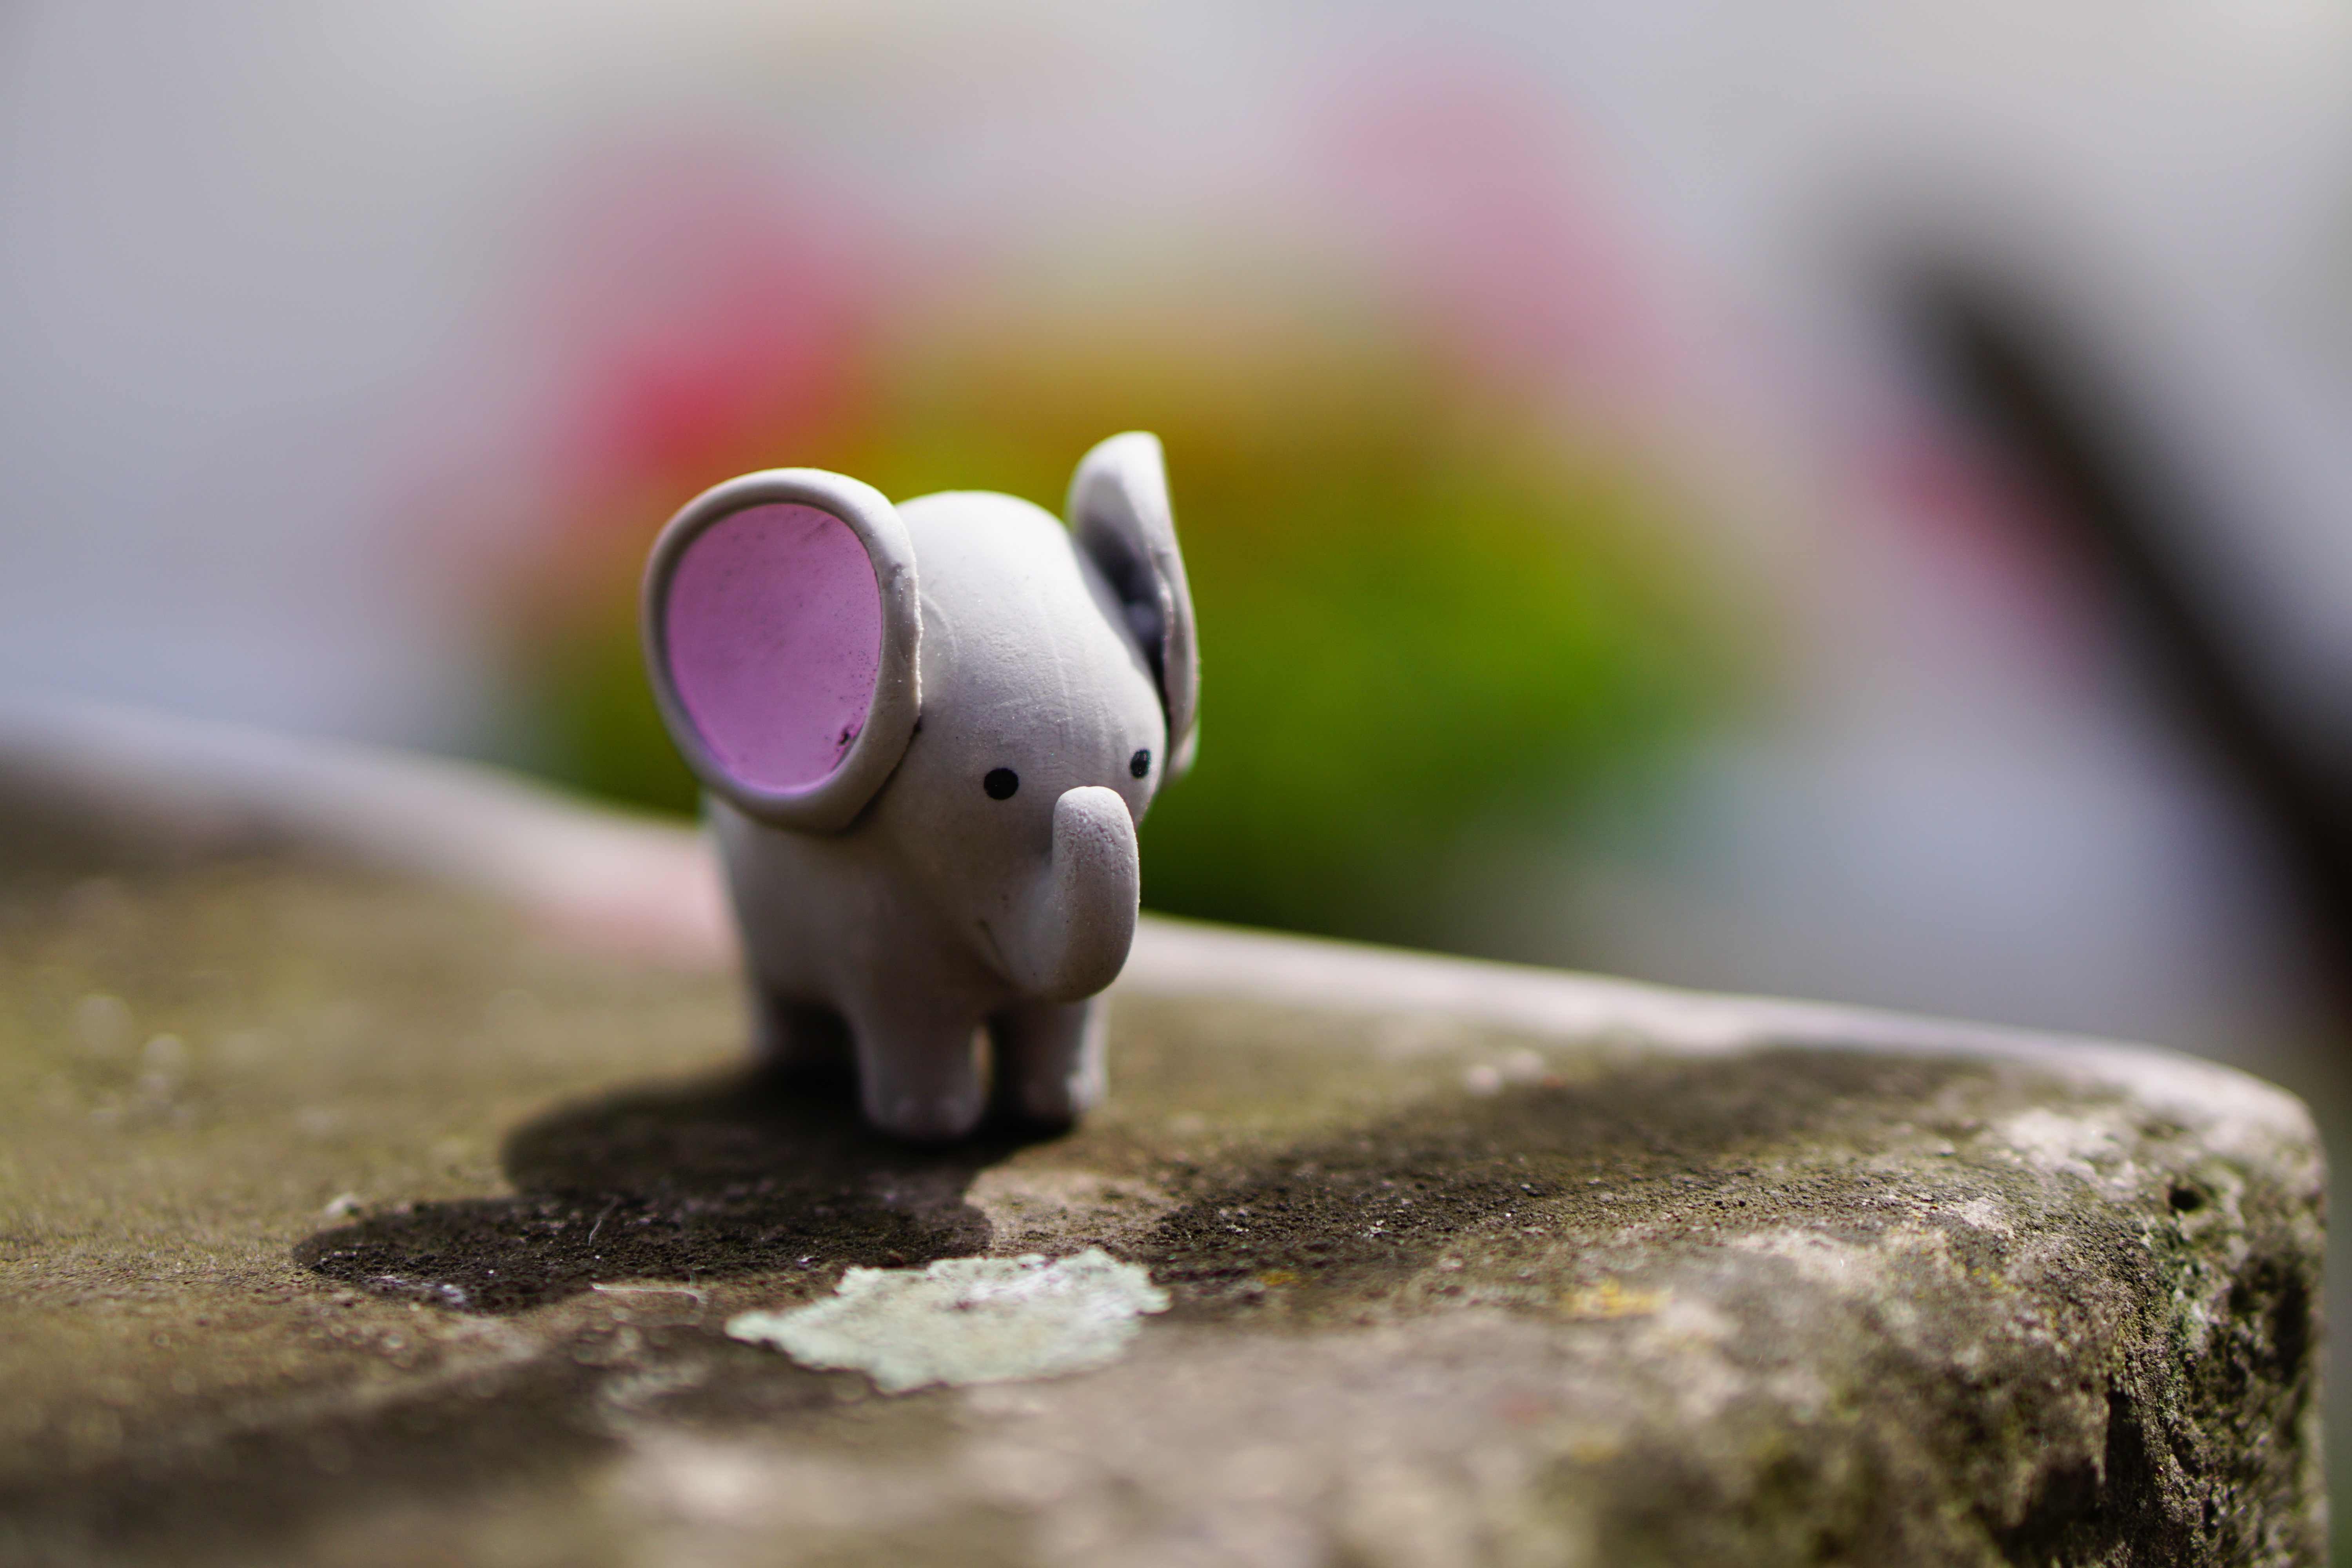
black and white, play, animal, decoration, child, colorful, fauna, elephant, fig, close up, children, fun, toys, funny, rubber, children toys, macro photography, collector's item, rock penguins